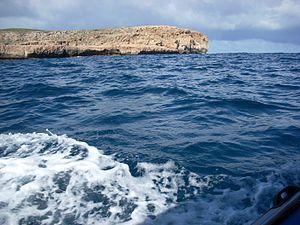
Appelée Steep Point en anglais, la pointe Escarpée est un cap australien qui constitue le point le plus occidental du continent austral. Située au bout de la péninsule Carrarang, une vaste péninsule fermant le sud-ouest du golfe de l'océan Indien communément nommé baie Shark, sur la côte ouest de l'Australie-Occidentale, elle marque par ailleurs l'entrée sud du détroit appelé passage Épineux, qui la sépare de l'île Dirk Hartog et de son cap Ransonnet.